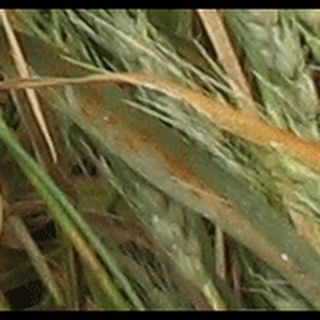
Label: wheat_brown_rust